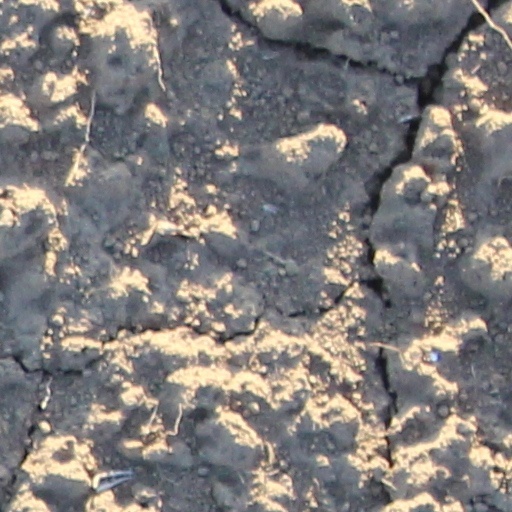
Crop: wheat